MacGillycuddy's Reeks

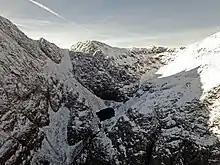
Carruntoohil's northeastern corrie ("Eagle's Nest"), a winter climbing area.

The entire range is held in private ownership, both in individually owned freehold parcels in the lower reaches and in commonly owned, open upland zones ('commonage'). A State-sponsored report into access for the range in December 2013 titled "MacGillycuddy Reeks Mountain Access Development Assessment" (also called the Mountain Access Project, or MAP), mapped the complex network of land titles. Unlike many other national mountain ranges, the MacGillycuddy's Reeks are not part of a national park or a trust structure.